Iran–Pakistan relations

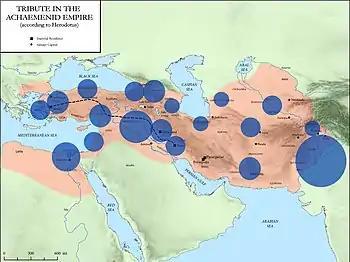
Map showing the distribution of Achaemenid tax revenues, according to the Greek historian Herodotus

The regions that comprise today's Iran and Pakistan have been under the rule of contiguous Eurasian polities at various points in history, as Pakistan straddles an intermediary zone between the Iranian Plateau and Indian subcontinent. The Persian Achaemenid Empire, which spanned (among other regions) the area between the Balkans and the area of the Indus River (known to the Persians as "Hind") at its height, conquered the regions comprising modern-day Pakistani provinces of Balochistan and Khyber Pakhtunkhwa during the reign of Darius I.